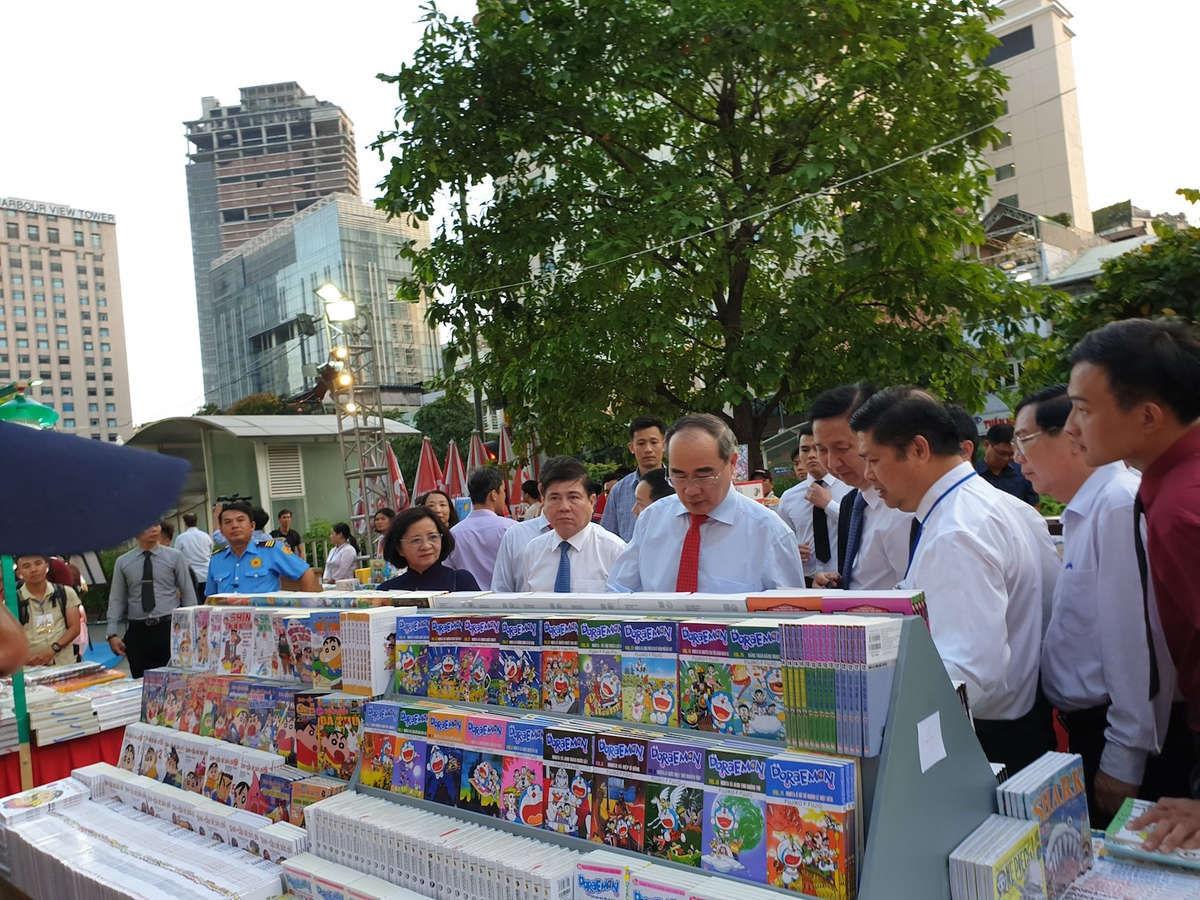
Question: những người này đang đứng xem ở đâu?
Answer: ở một kệ bán truyện tranh